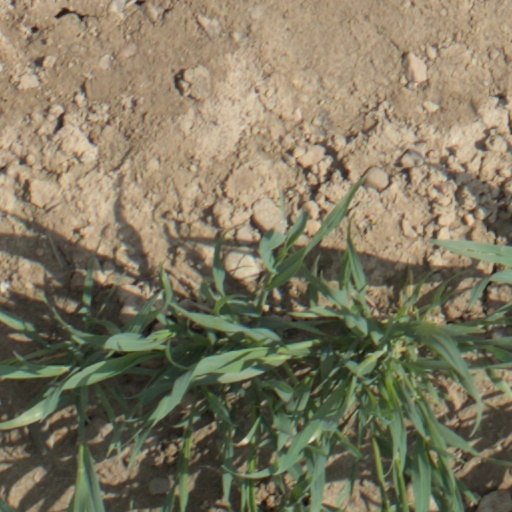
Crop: wheat